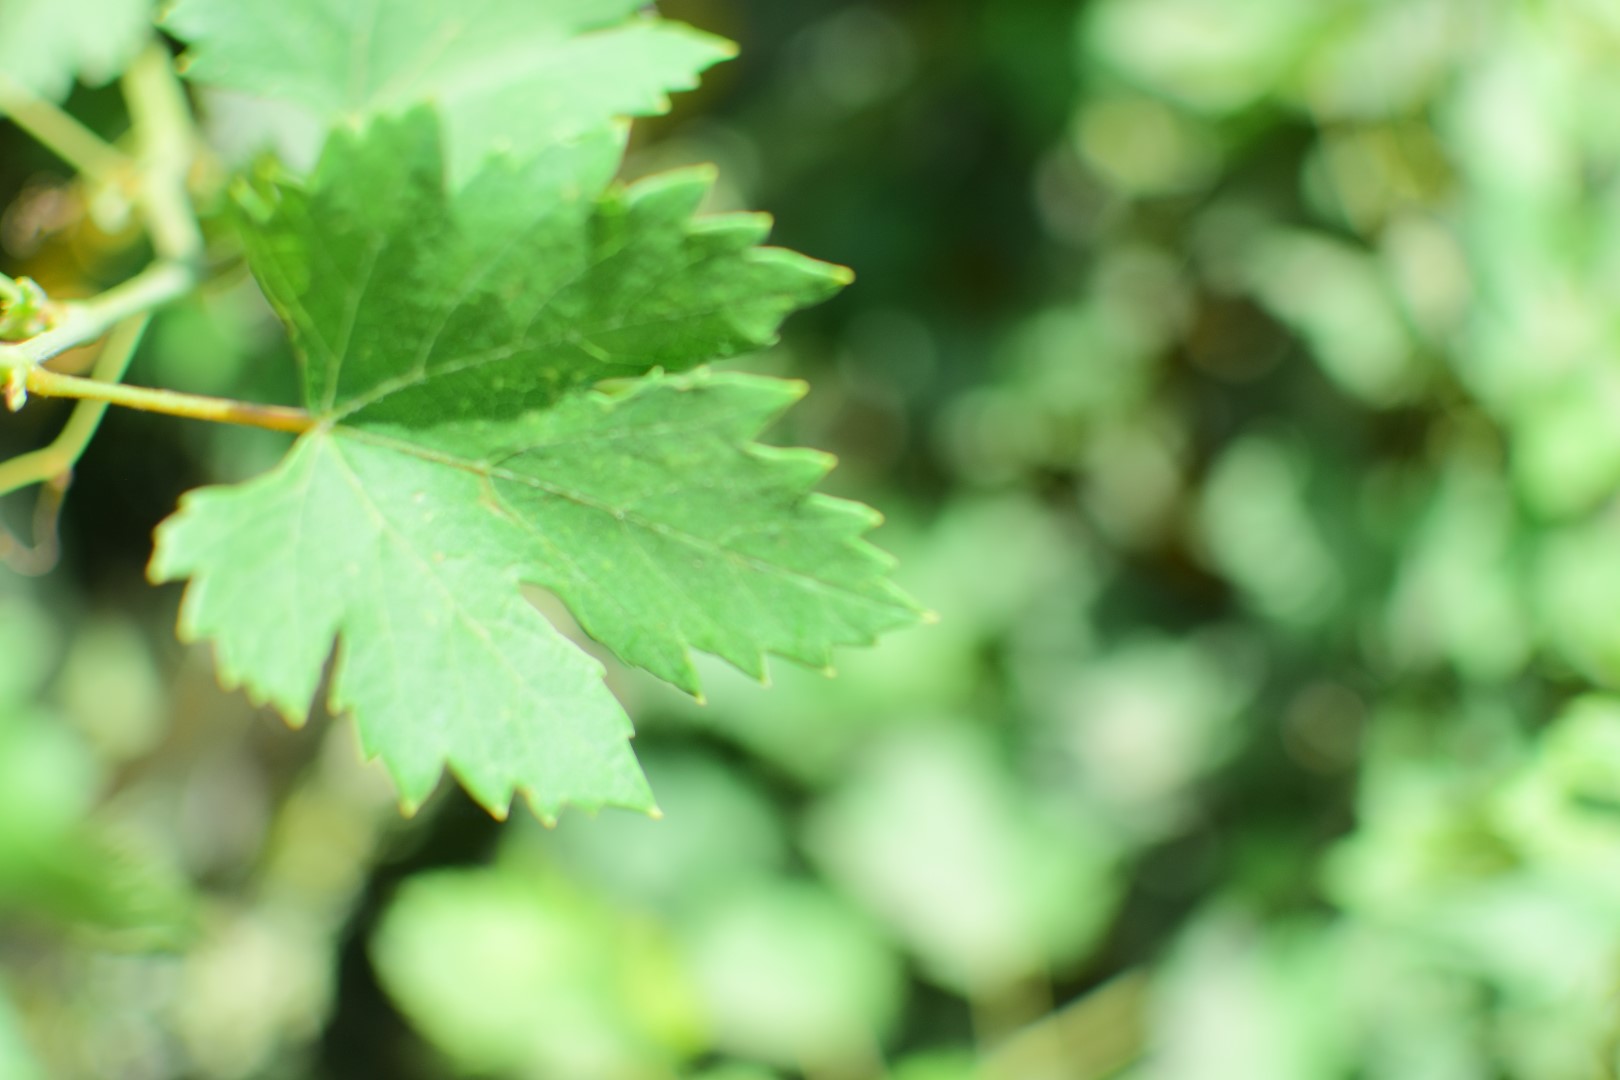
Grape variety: Halawani